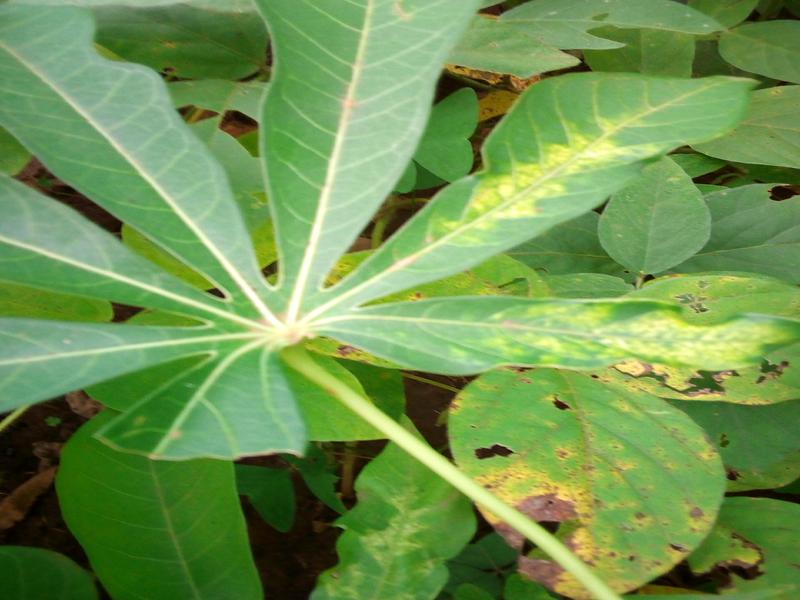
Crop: cassava
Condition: mosaic_disease